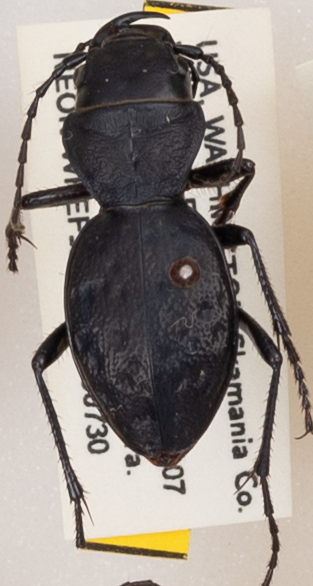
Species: Omus dejeanii
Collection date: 2019-07-30
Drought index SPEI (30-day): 0.156
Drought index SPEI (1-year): -1.45
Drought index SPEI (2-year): -2.09